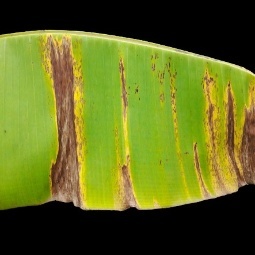
Label: Potassium